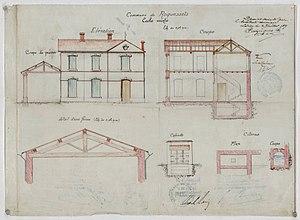
Roquessels. - École mixte, construction
Roquessels est une commune française située dans le département de l'Hérault en région Occitanie.